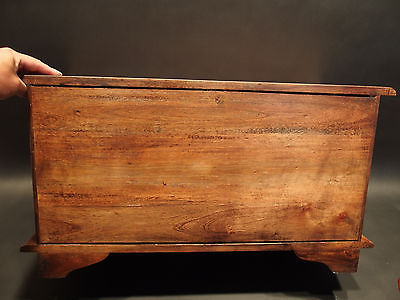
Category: cabinet